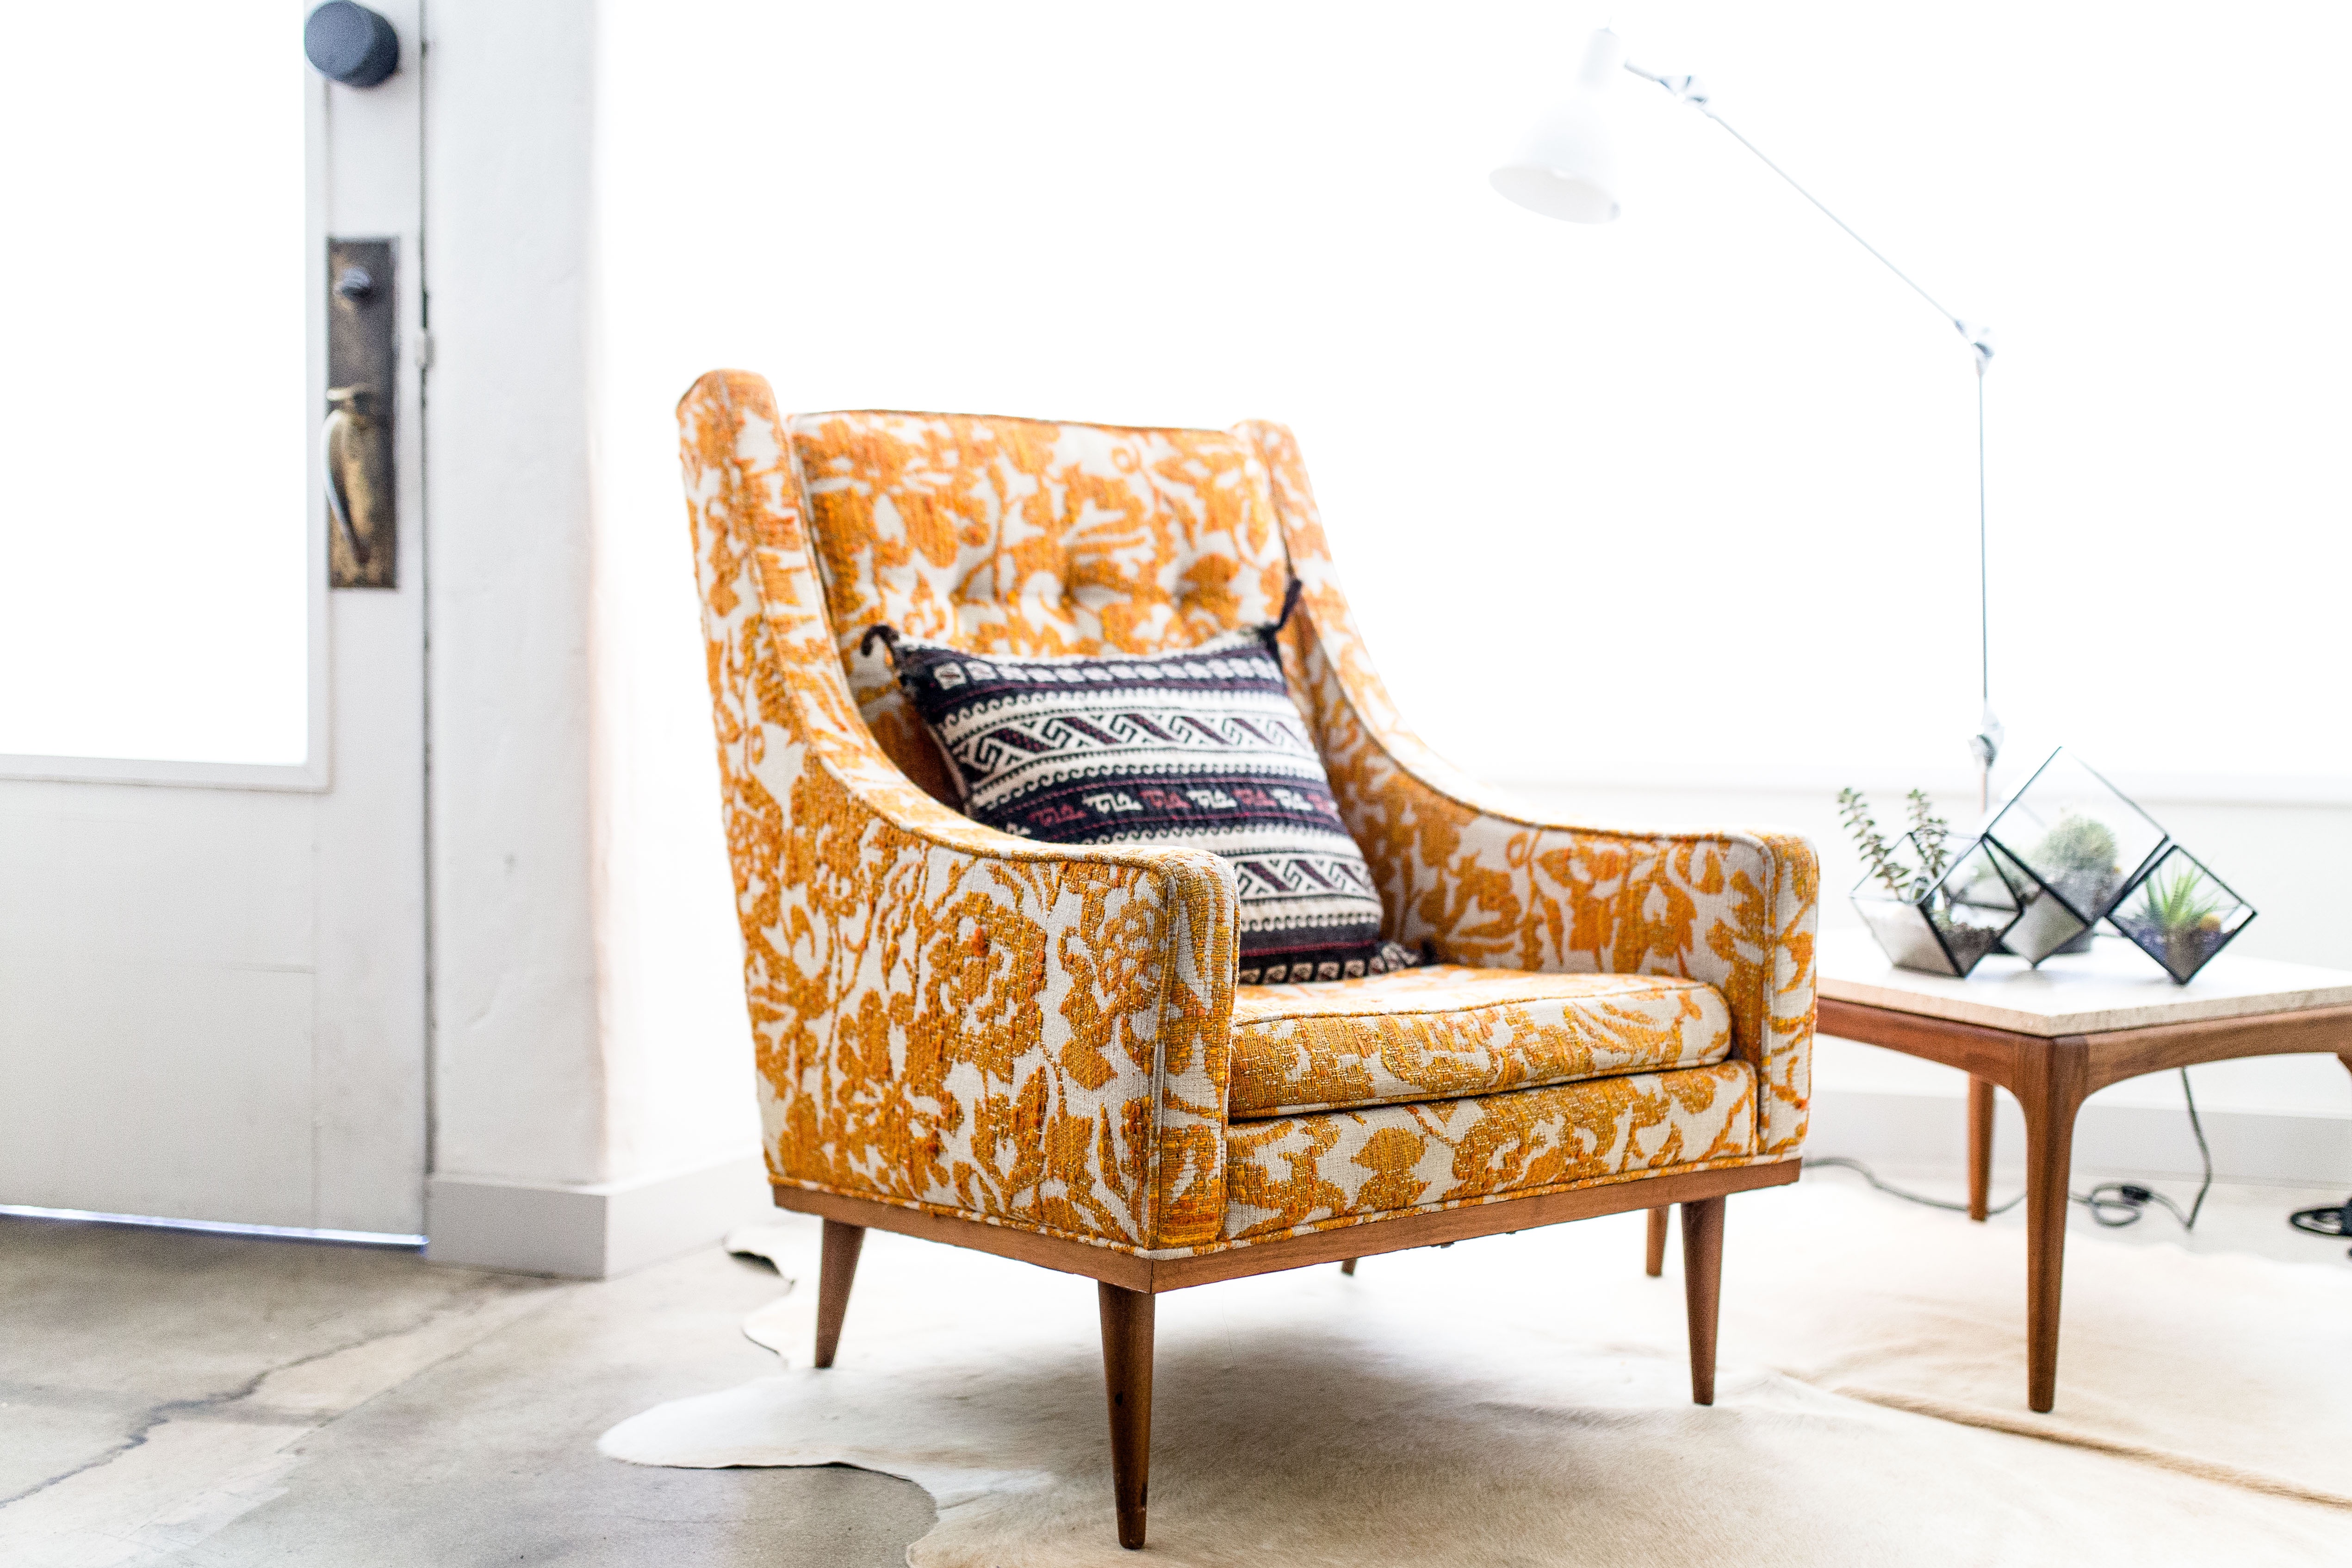
table, wood, chair, floor, living room, furniture, room, couch, product, design, bed, bed frame, studio couch